Magical Record Lyrical Nanoha Force

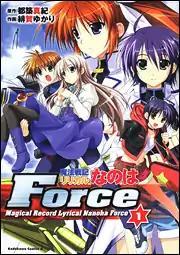
Cover of "Magical Record Lyrical Nanoha Force" volume 1

The story appears to be centered on the investigation of the Book of the Silver Cross, an ancient Belkan magical tome, and that tome's accompanying Dividers, magical weapons with currently unknown powers. Thoma Avenir, while travelling, discovers a girl named Lily Strosek trapped inside a strange research facility. When Thoma rescues Lily from her confinement, she grants him a new magical device that refers to itself as one of these Dividers. However, unbeknownst to them, a group of people known as the Huckebein family are also using these weapons to cause large amounts of chaos and destruction, leading to an investigation by the Time-Space Administration Bureau. Before long, Thoma and Lily find themselves caught up in the ambitions of the Huckebein family and the investigation of the Bureau.